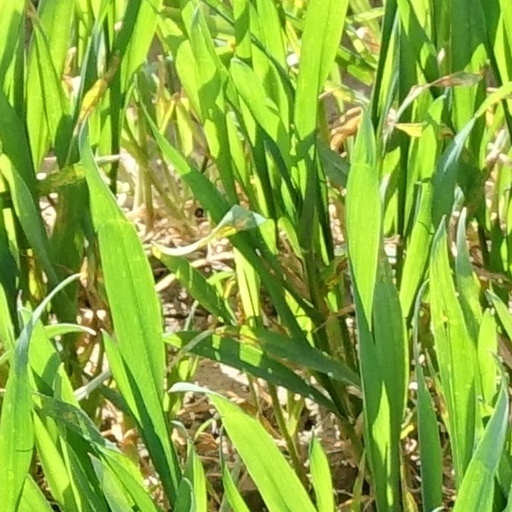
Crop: wheat